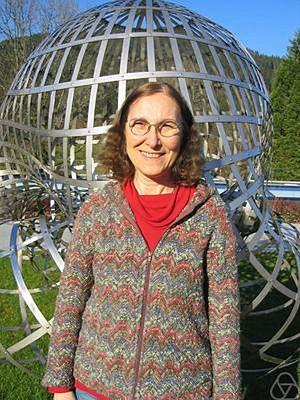
Alicia Dickenstein est une mathématicienne argentine connue pour ses travaux sur la géométrie algébrique. Elle est professeure à l'université de Buenos Aires, élue en 2019 Fellow à l'American Mathematical Society, ancienne vice-présidente de l'Union mathématique internationale et récipiendaire 2015 du Prix de The World Academy of Sciences.